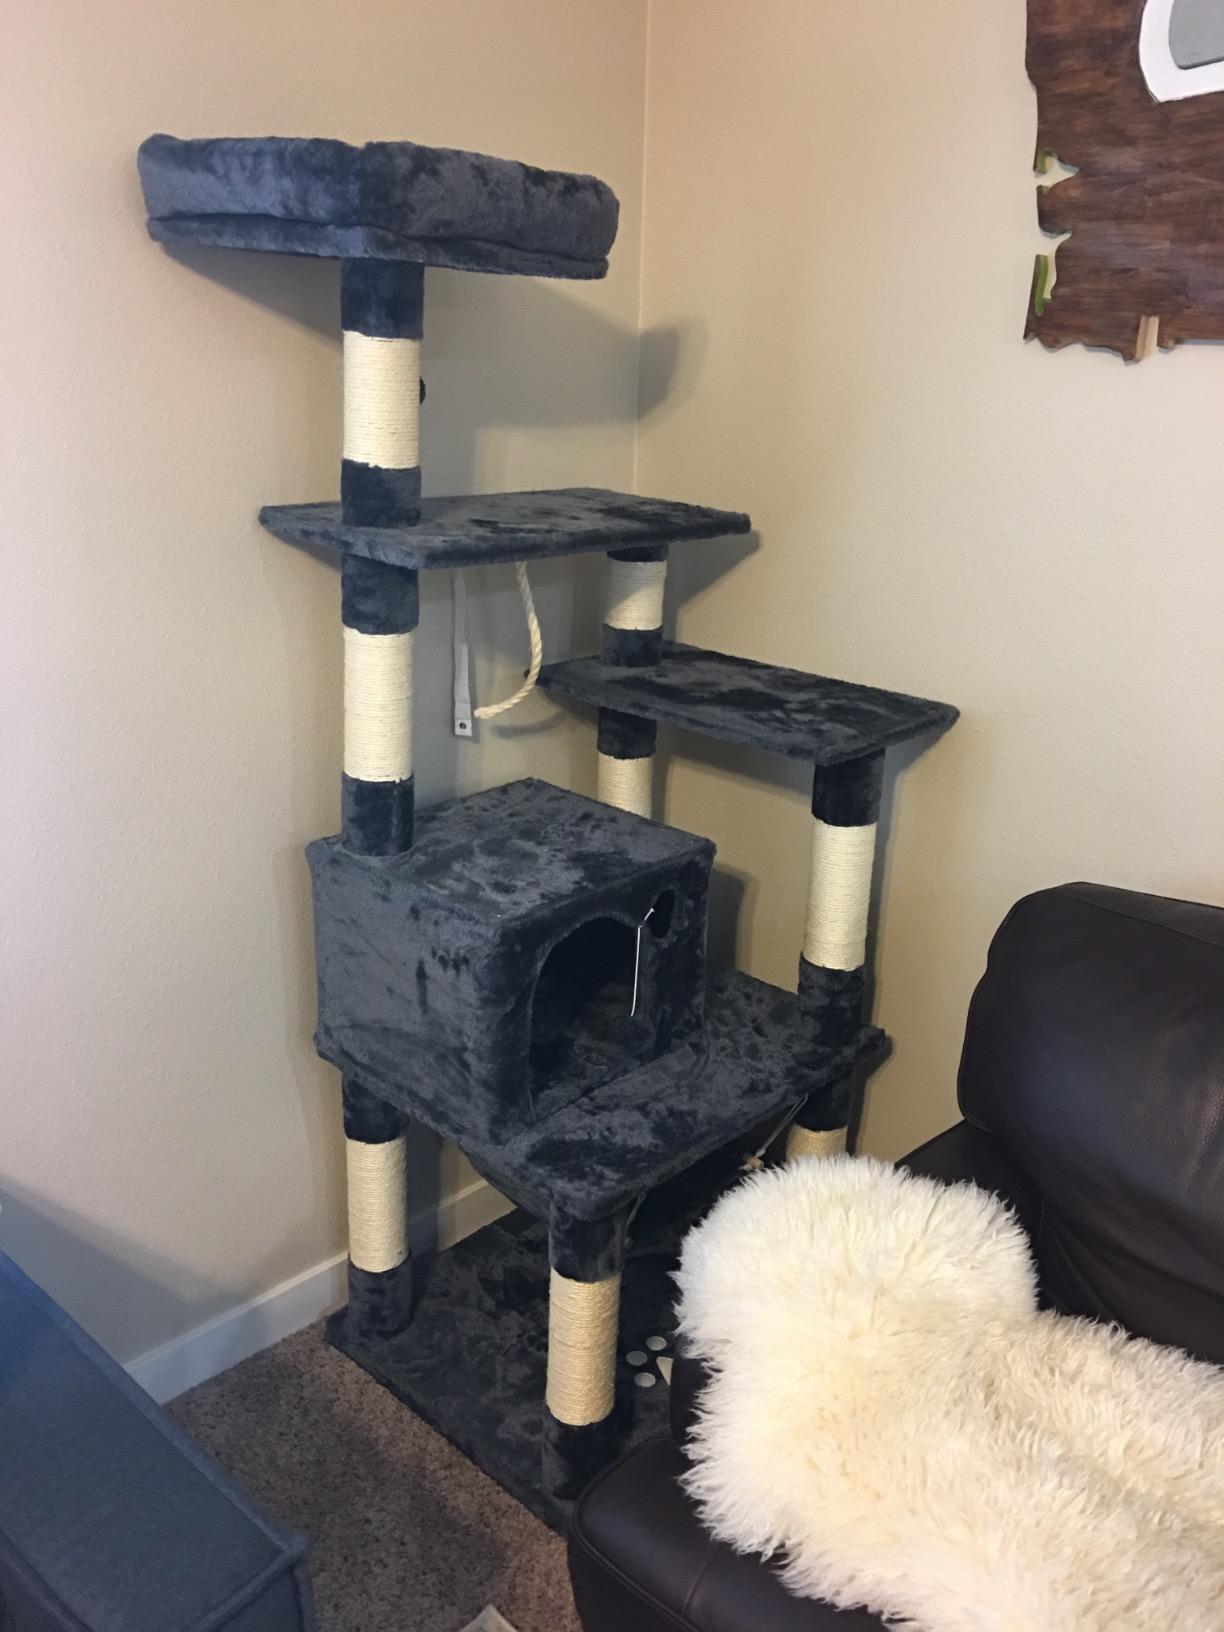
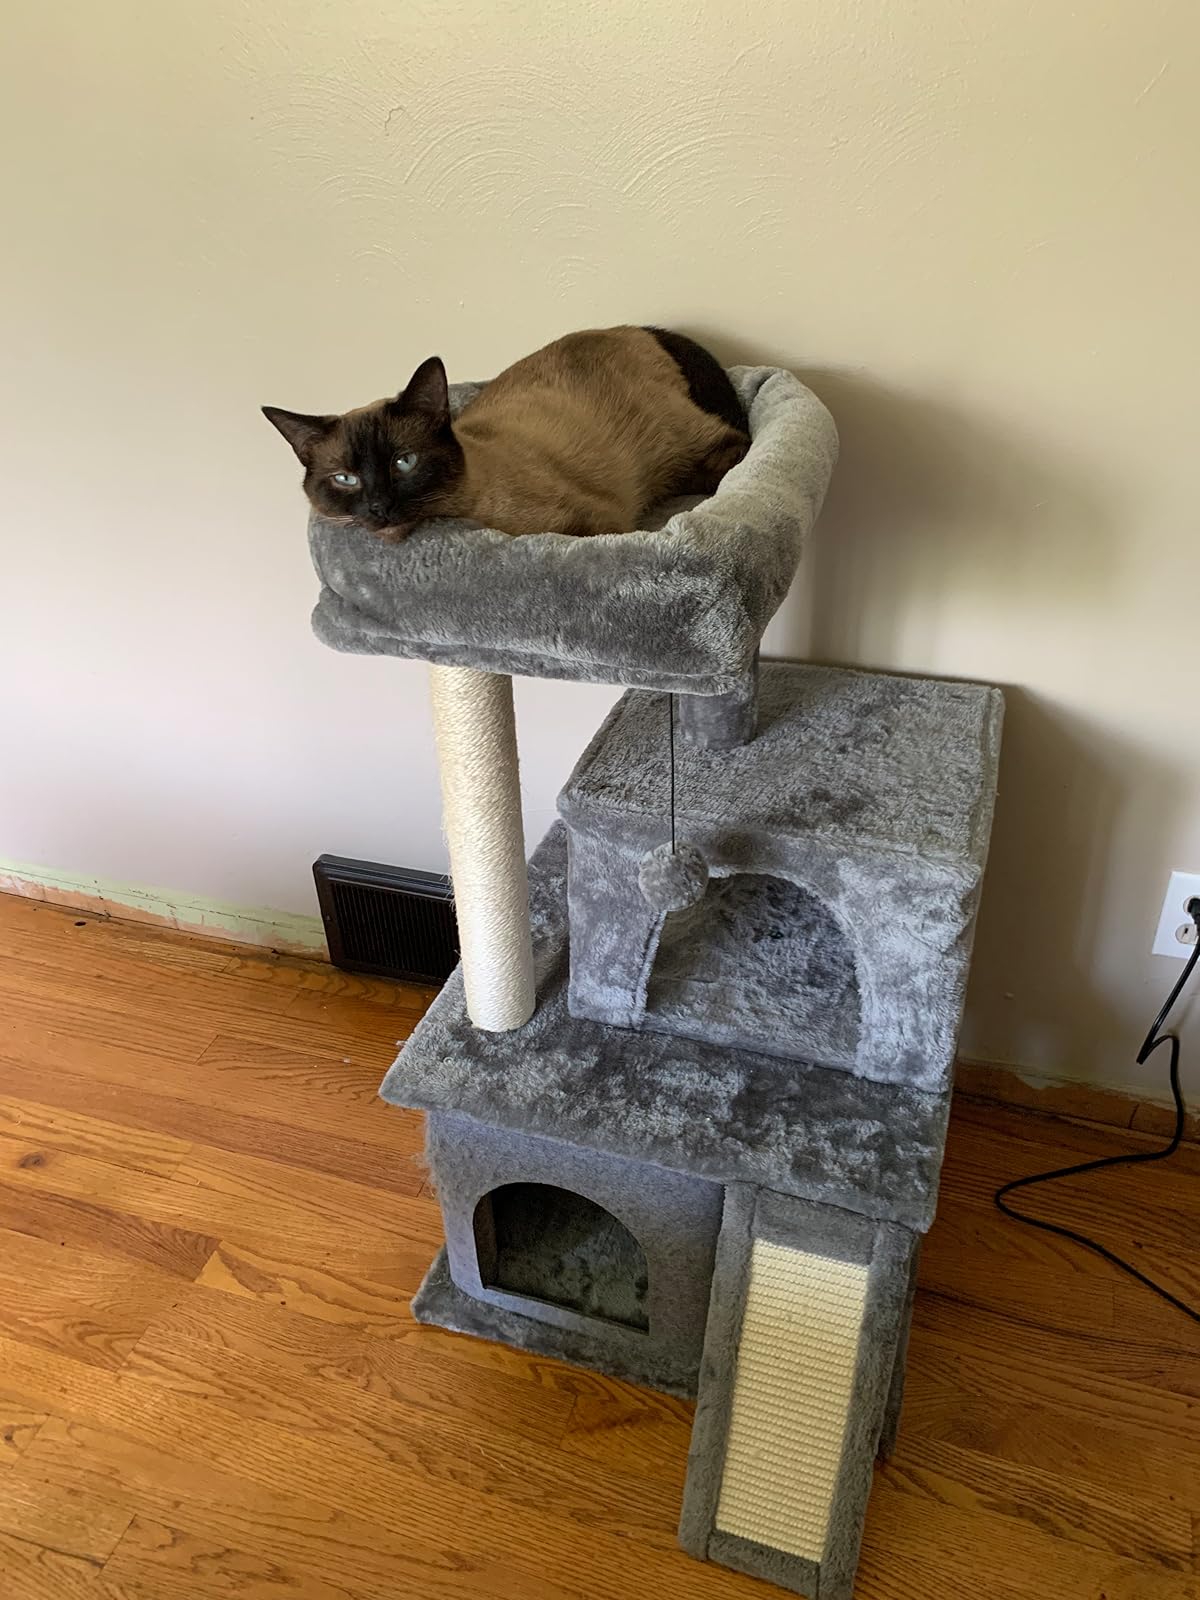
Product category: items_cat tree
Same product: no